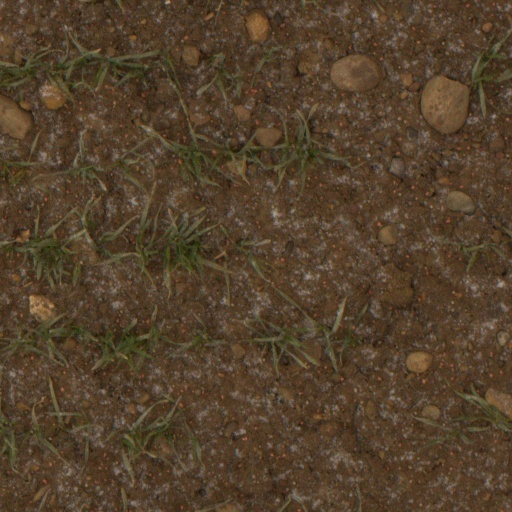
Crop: wheat